Chinatown

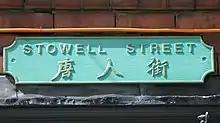
Street sign in Chinatown, Newcastle, with below the street name

Although the term "Chinatown" was first used in Asia, it is not derived from a Chinese language. Its earliest appearance seems to have been in connection with the Chinese quarter of Singapore, which by 1844 was already being called "China Town" or "Chinatown" by the British colonial government. This may have been a word-for-word translation into English of the Malay name for that quarter, which in those days was probably "Kampong China" or possibly "Kota China" or "Kampong Tionghua/Chunghwa/Zhonghua".